Grey's Anatomy

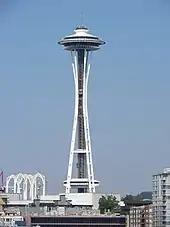
The Space Needle, in Seattle, is the background to many exterior shots.

Rhimes initially considered setting the medical drama in her hometown, Chicago, but ultimately decided on Seattle to distinguish "Grey's Anatomy" from the Chicago-based series "ER".